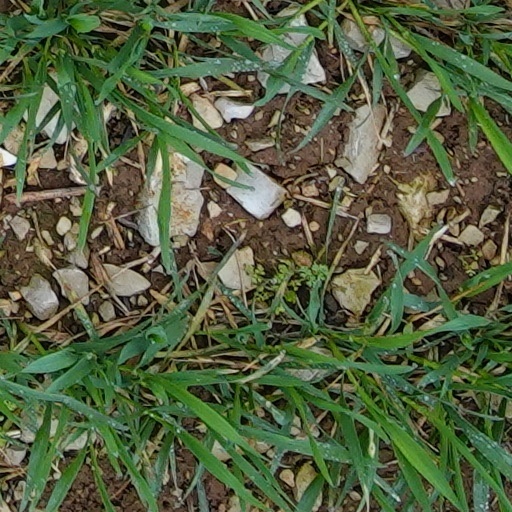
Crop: wheat